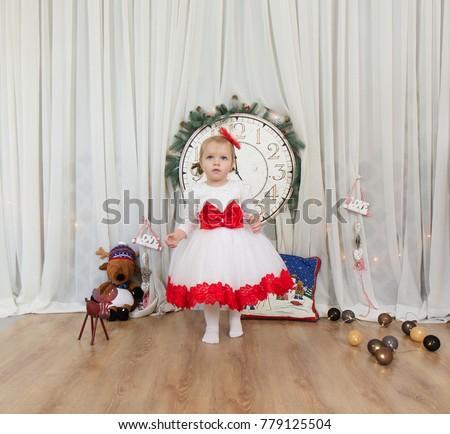
a little girl in a magnificent dress is standing near the clock and a garland .